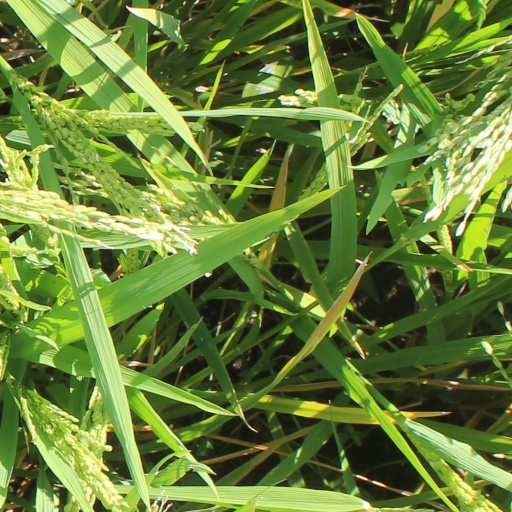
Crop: rice